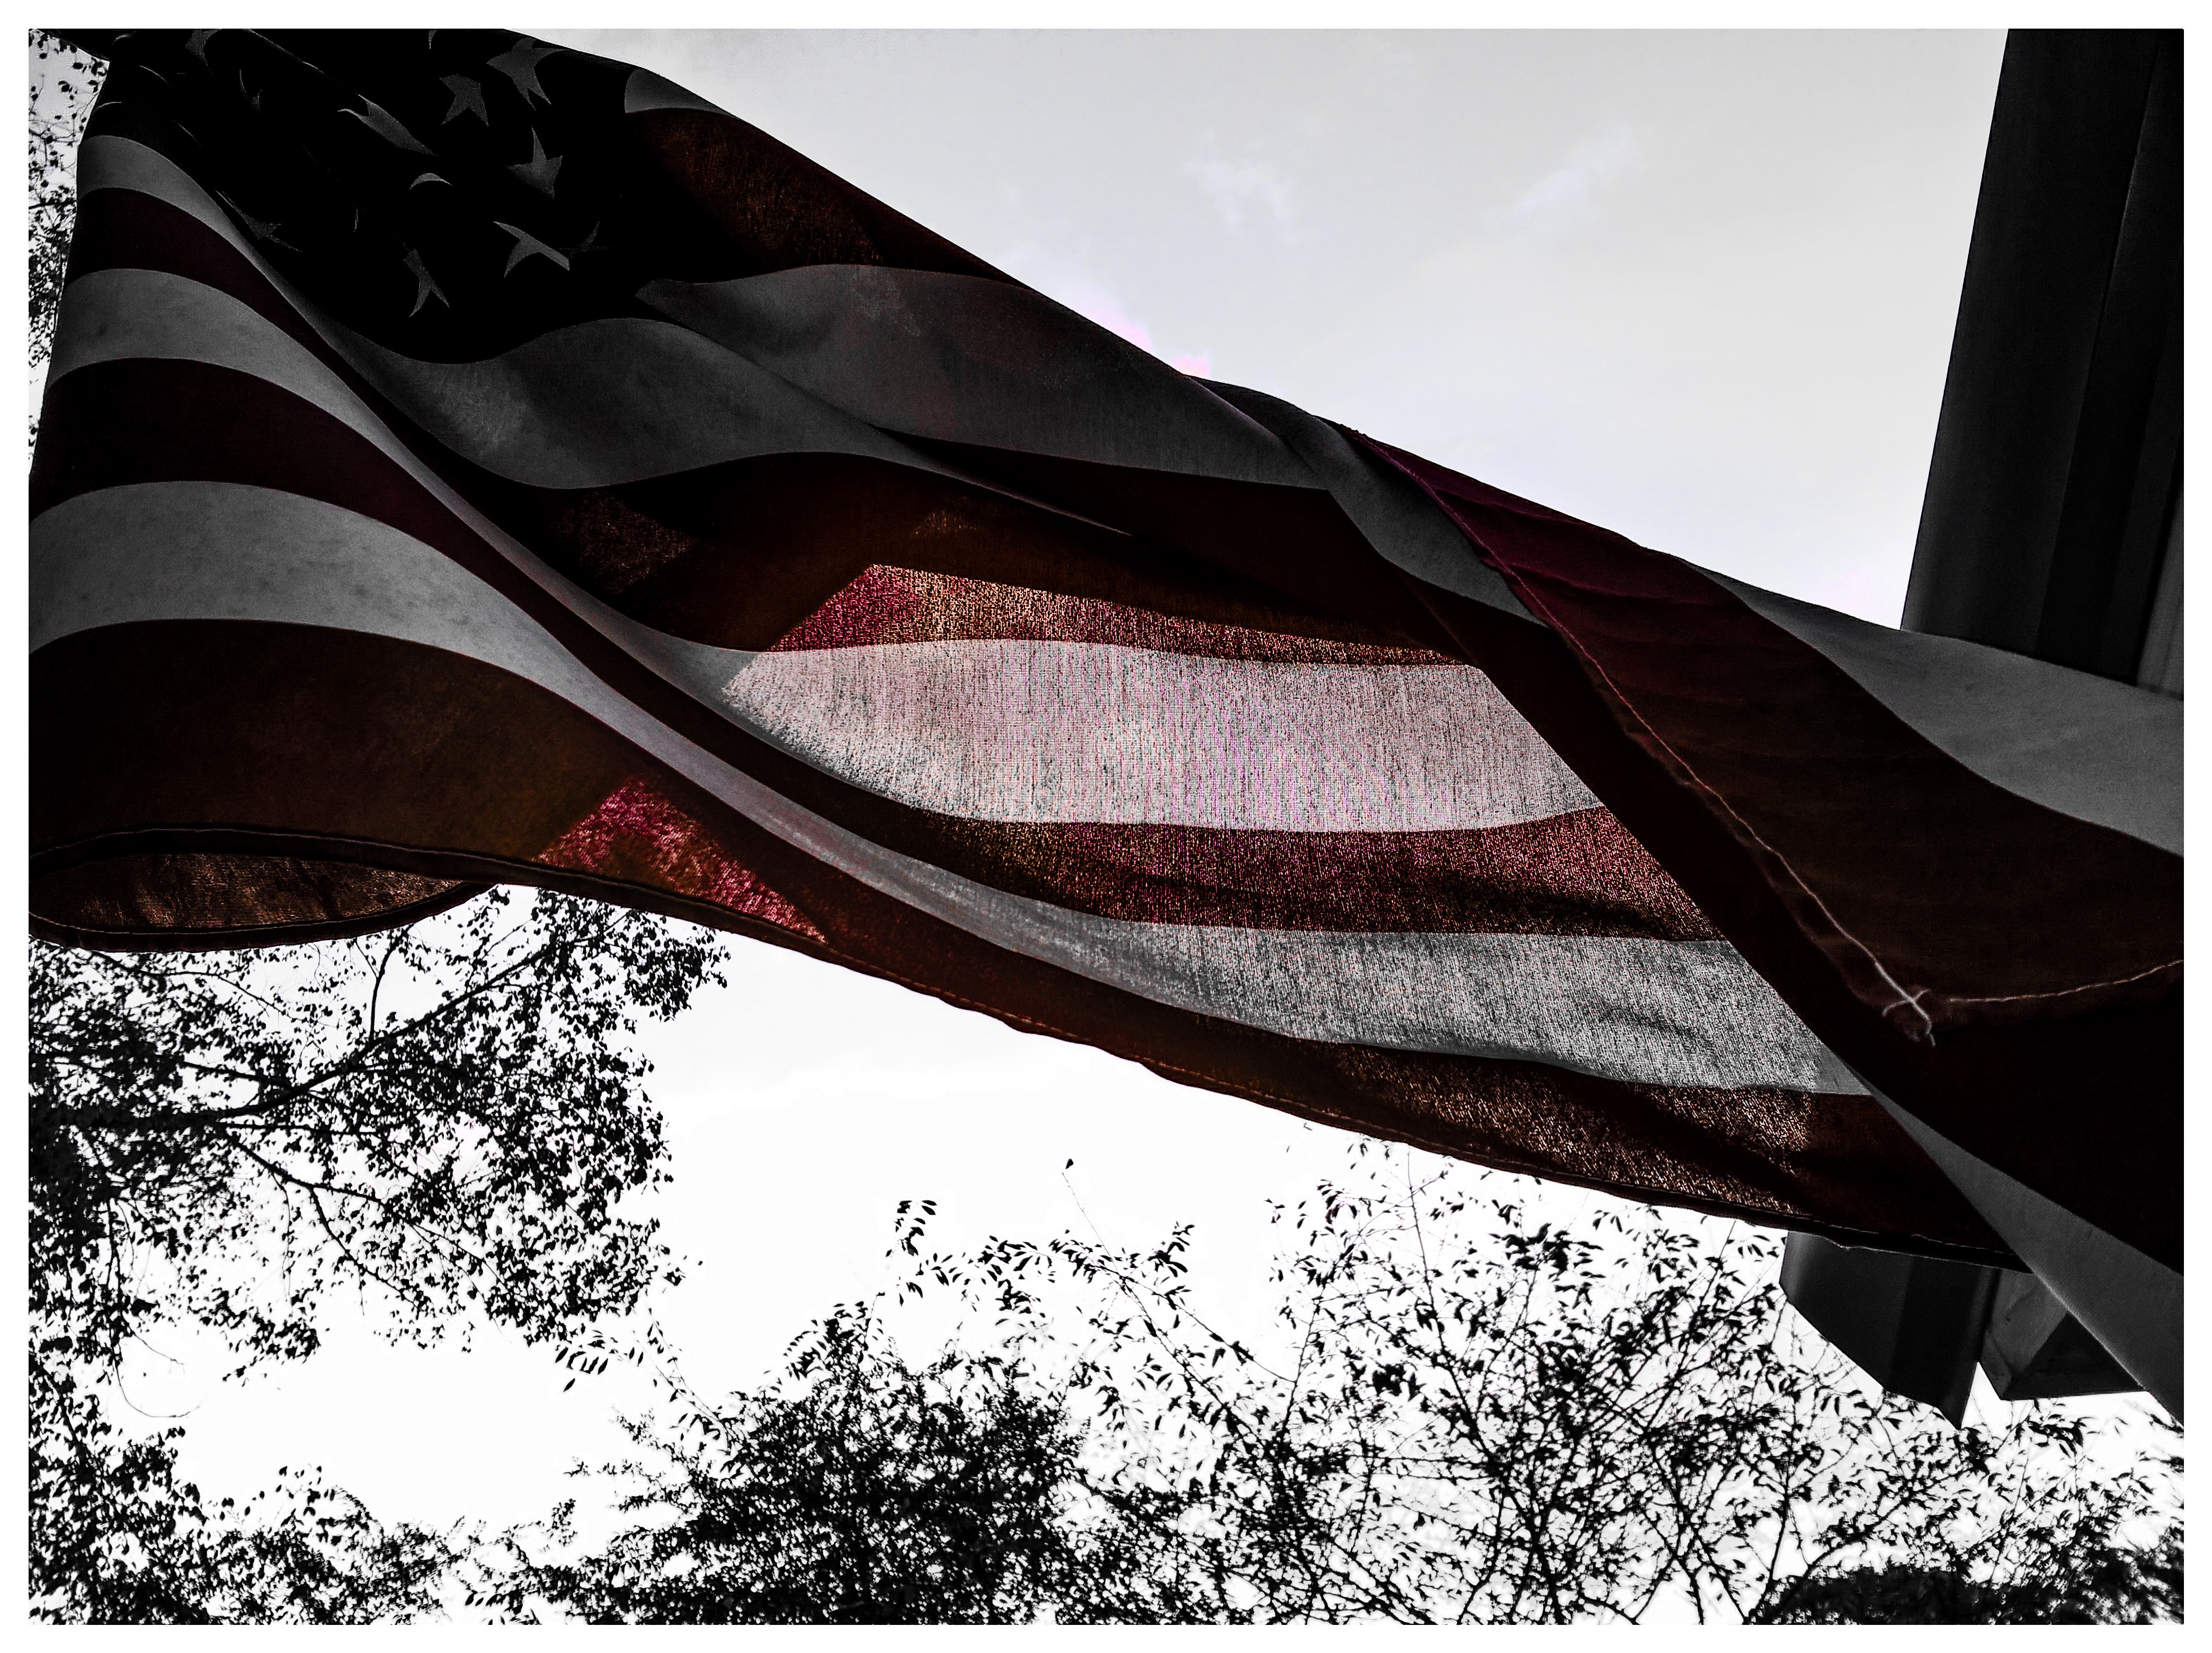
black and white, brand, drawing, illustration, image, modern art, monochrome photography